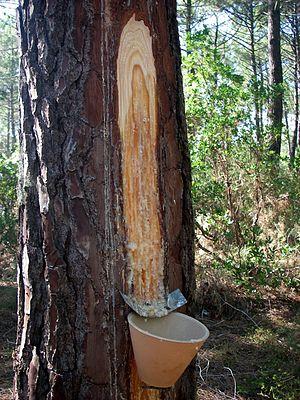
Photo personnelle, Aout 2006. Pin gemmé à La Teste de Buch
Le pot de résine ou pot à résine est un récipient en terre cuite destiné à recevoir la résine qui s'écoule de la care d'un pin gemmé. Son usage est associé au gemmage pratiqué dans les Landes de Gascogne jusqu'à la fin du XXᵉ siècle.
Le gemmage vise à récolter l'oléorésine sur un pin vivant. L'oléorésine mêlée d'eau, provenant principalement des pluies, et d'impuretés solides, prend alors le nom de « gemme ». La gemme, après clarification, porte le nom de térébenthine.